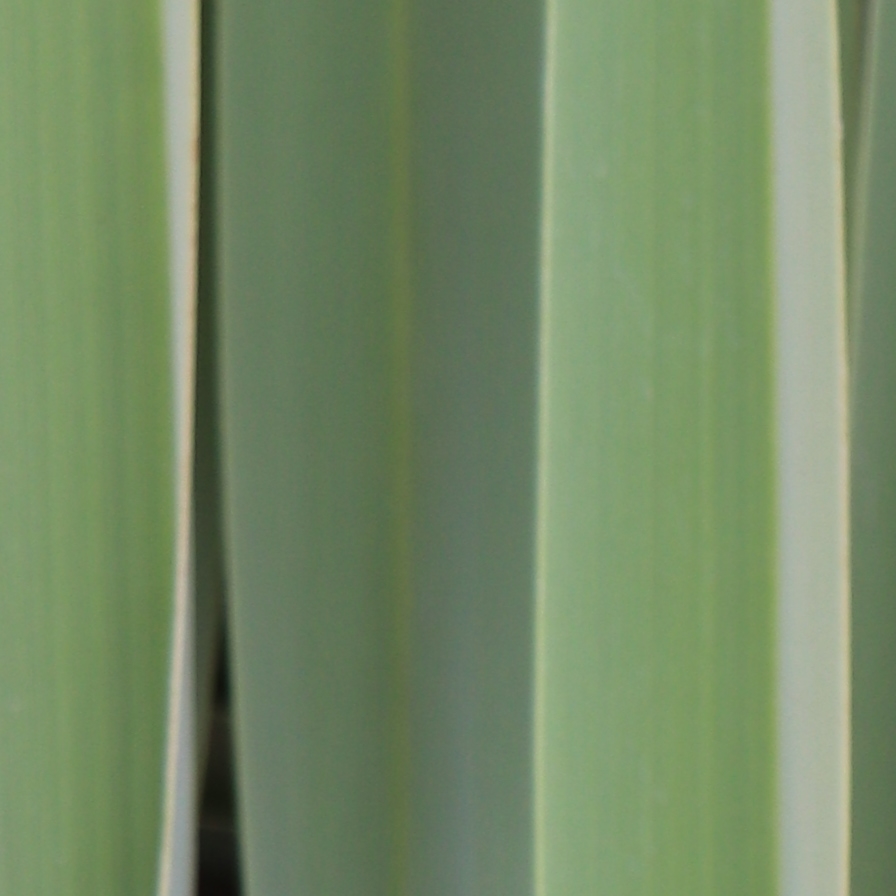
Label: Healthy